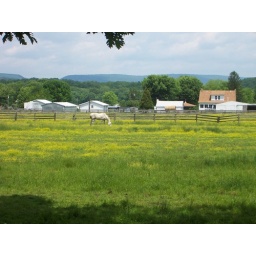
...and another horse in the same field